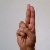
The image shows a hand gesture representing the letter 'U' in Indian Sign Language.